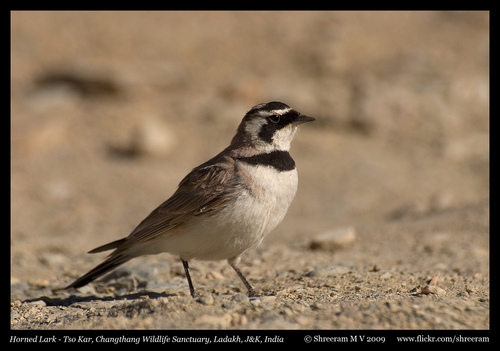
the bird has small beak when compared to its body, with white throat and gray and white nape, with white belly.
this bird has black and white stripes: a black crown above white eyebrows and collar, with a black breast.
the bird has a black crown and a black eyering and bill.
this smaller bird has a white belly and breast with a black neck and crown.
this bird has a black crown, a white breast,and two black legs
this bird is white with grey and has a very short beak.
small brown white and black bird with long black tarsus and a medium black beak.
this bird is brown and black in color, with a black beak.
this bird has a black crown with a beige eyebrow and brown throat.
a black and white bird with a large belly, short legs, a long tail, a wide head, and a short black beak.
Species: Horned Lark